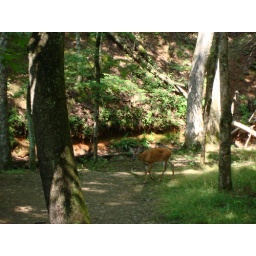
This girl was walking by us and feeding. Didn't seem worried about us at all.